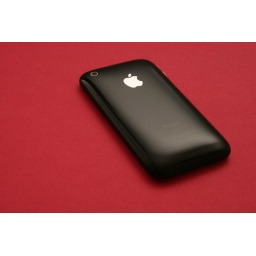
&lt;b&gt;Strobist Info&lt;/b&gt;: Vivitar 285HV camera right bounced off wall in front fired using Cactus V2s, DIY silver reflector camera left